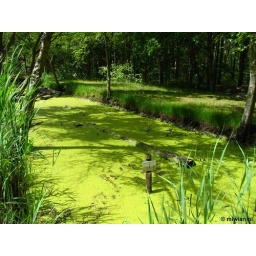
Onderdeel van Grensgeschil op Oerol 2004. Boomstammen in het water die het het gebied markeren en een vorm geven.